Junction, Texas

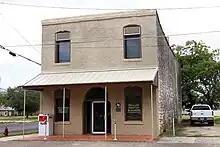
A former general store, built in 1879, still stands on the square in Junction.

The community was founded in 1876 after the organization of Kimble County earlier that year. The original town site was named "Denman" after Marcellus Denman, who had surveyed and platted the new community. The name was quickly changed to "Junction City". In late 1876, Junction City won the designation of county seat from the unsuccessful and flood-prone settlement of Kimbleville. By 1879, a drugstore, livery stable, sawmill, and a few general stores were active in the community. Around 300 people were living in Junction City in 1882. The "West Texas", Kimble County's first newspaper, began publishing in 1882. The county courthouse and its records were lost to a fire in 1884. A second, two-story brick and stone courthouse was partially destroyed in an 1888 fire, but was repaired and remained in use until 1929, when the present courthouse was constructed. In 1894, Junction City became known simply as "Junction". Infrastructure improvements marked the decade of the 1890s. Businessman Ernest Holekamp provided the city's first waterworks with a canal dug from the South Llano to Junction in 1895. A dam was built in 1896 on the South Llano River to provide power and water to the city and irrigation to surrounding lands.